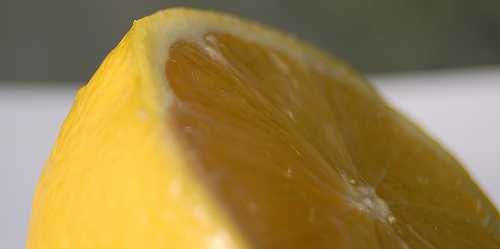
Label: Lemon